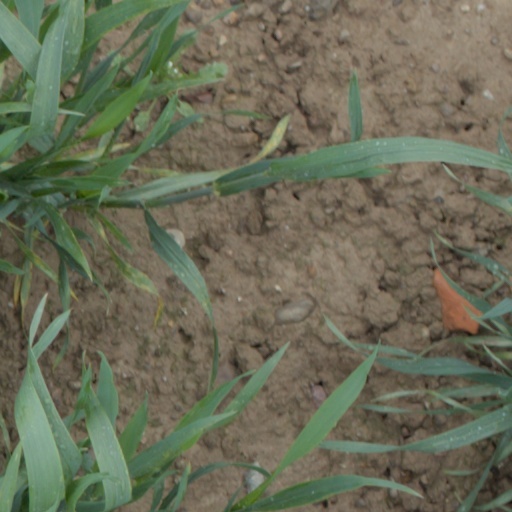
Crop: wheat